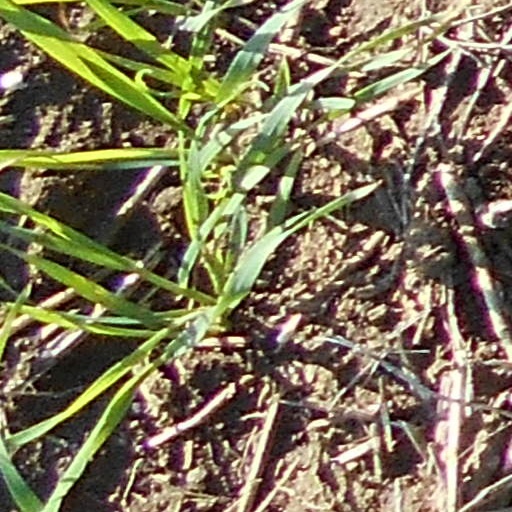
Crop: wheat